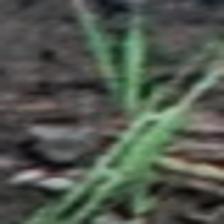
Label: clustered